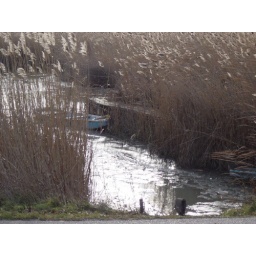
5620 - a small boat by a dock in the grass